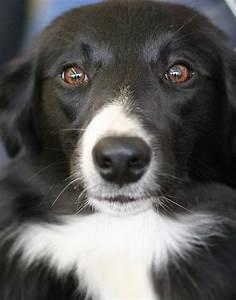
dog